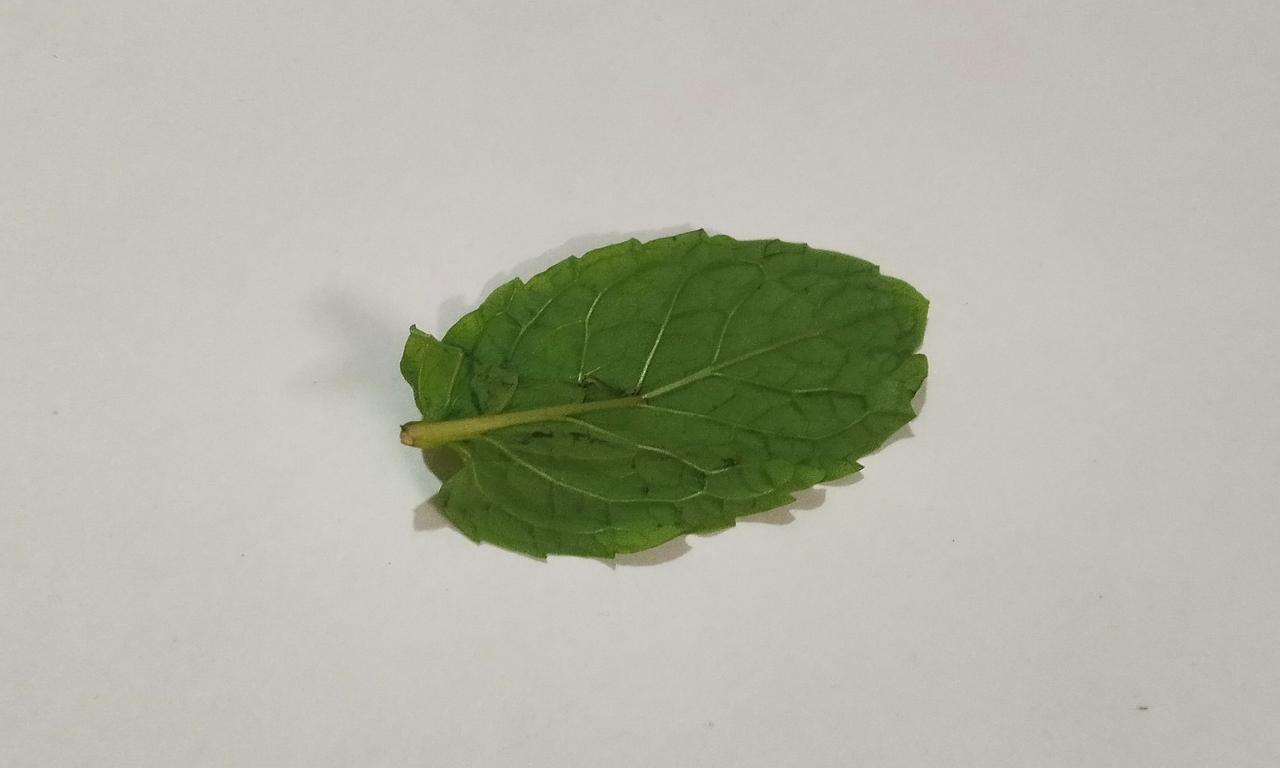
Label: Fresh